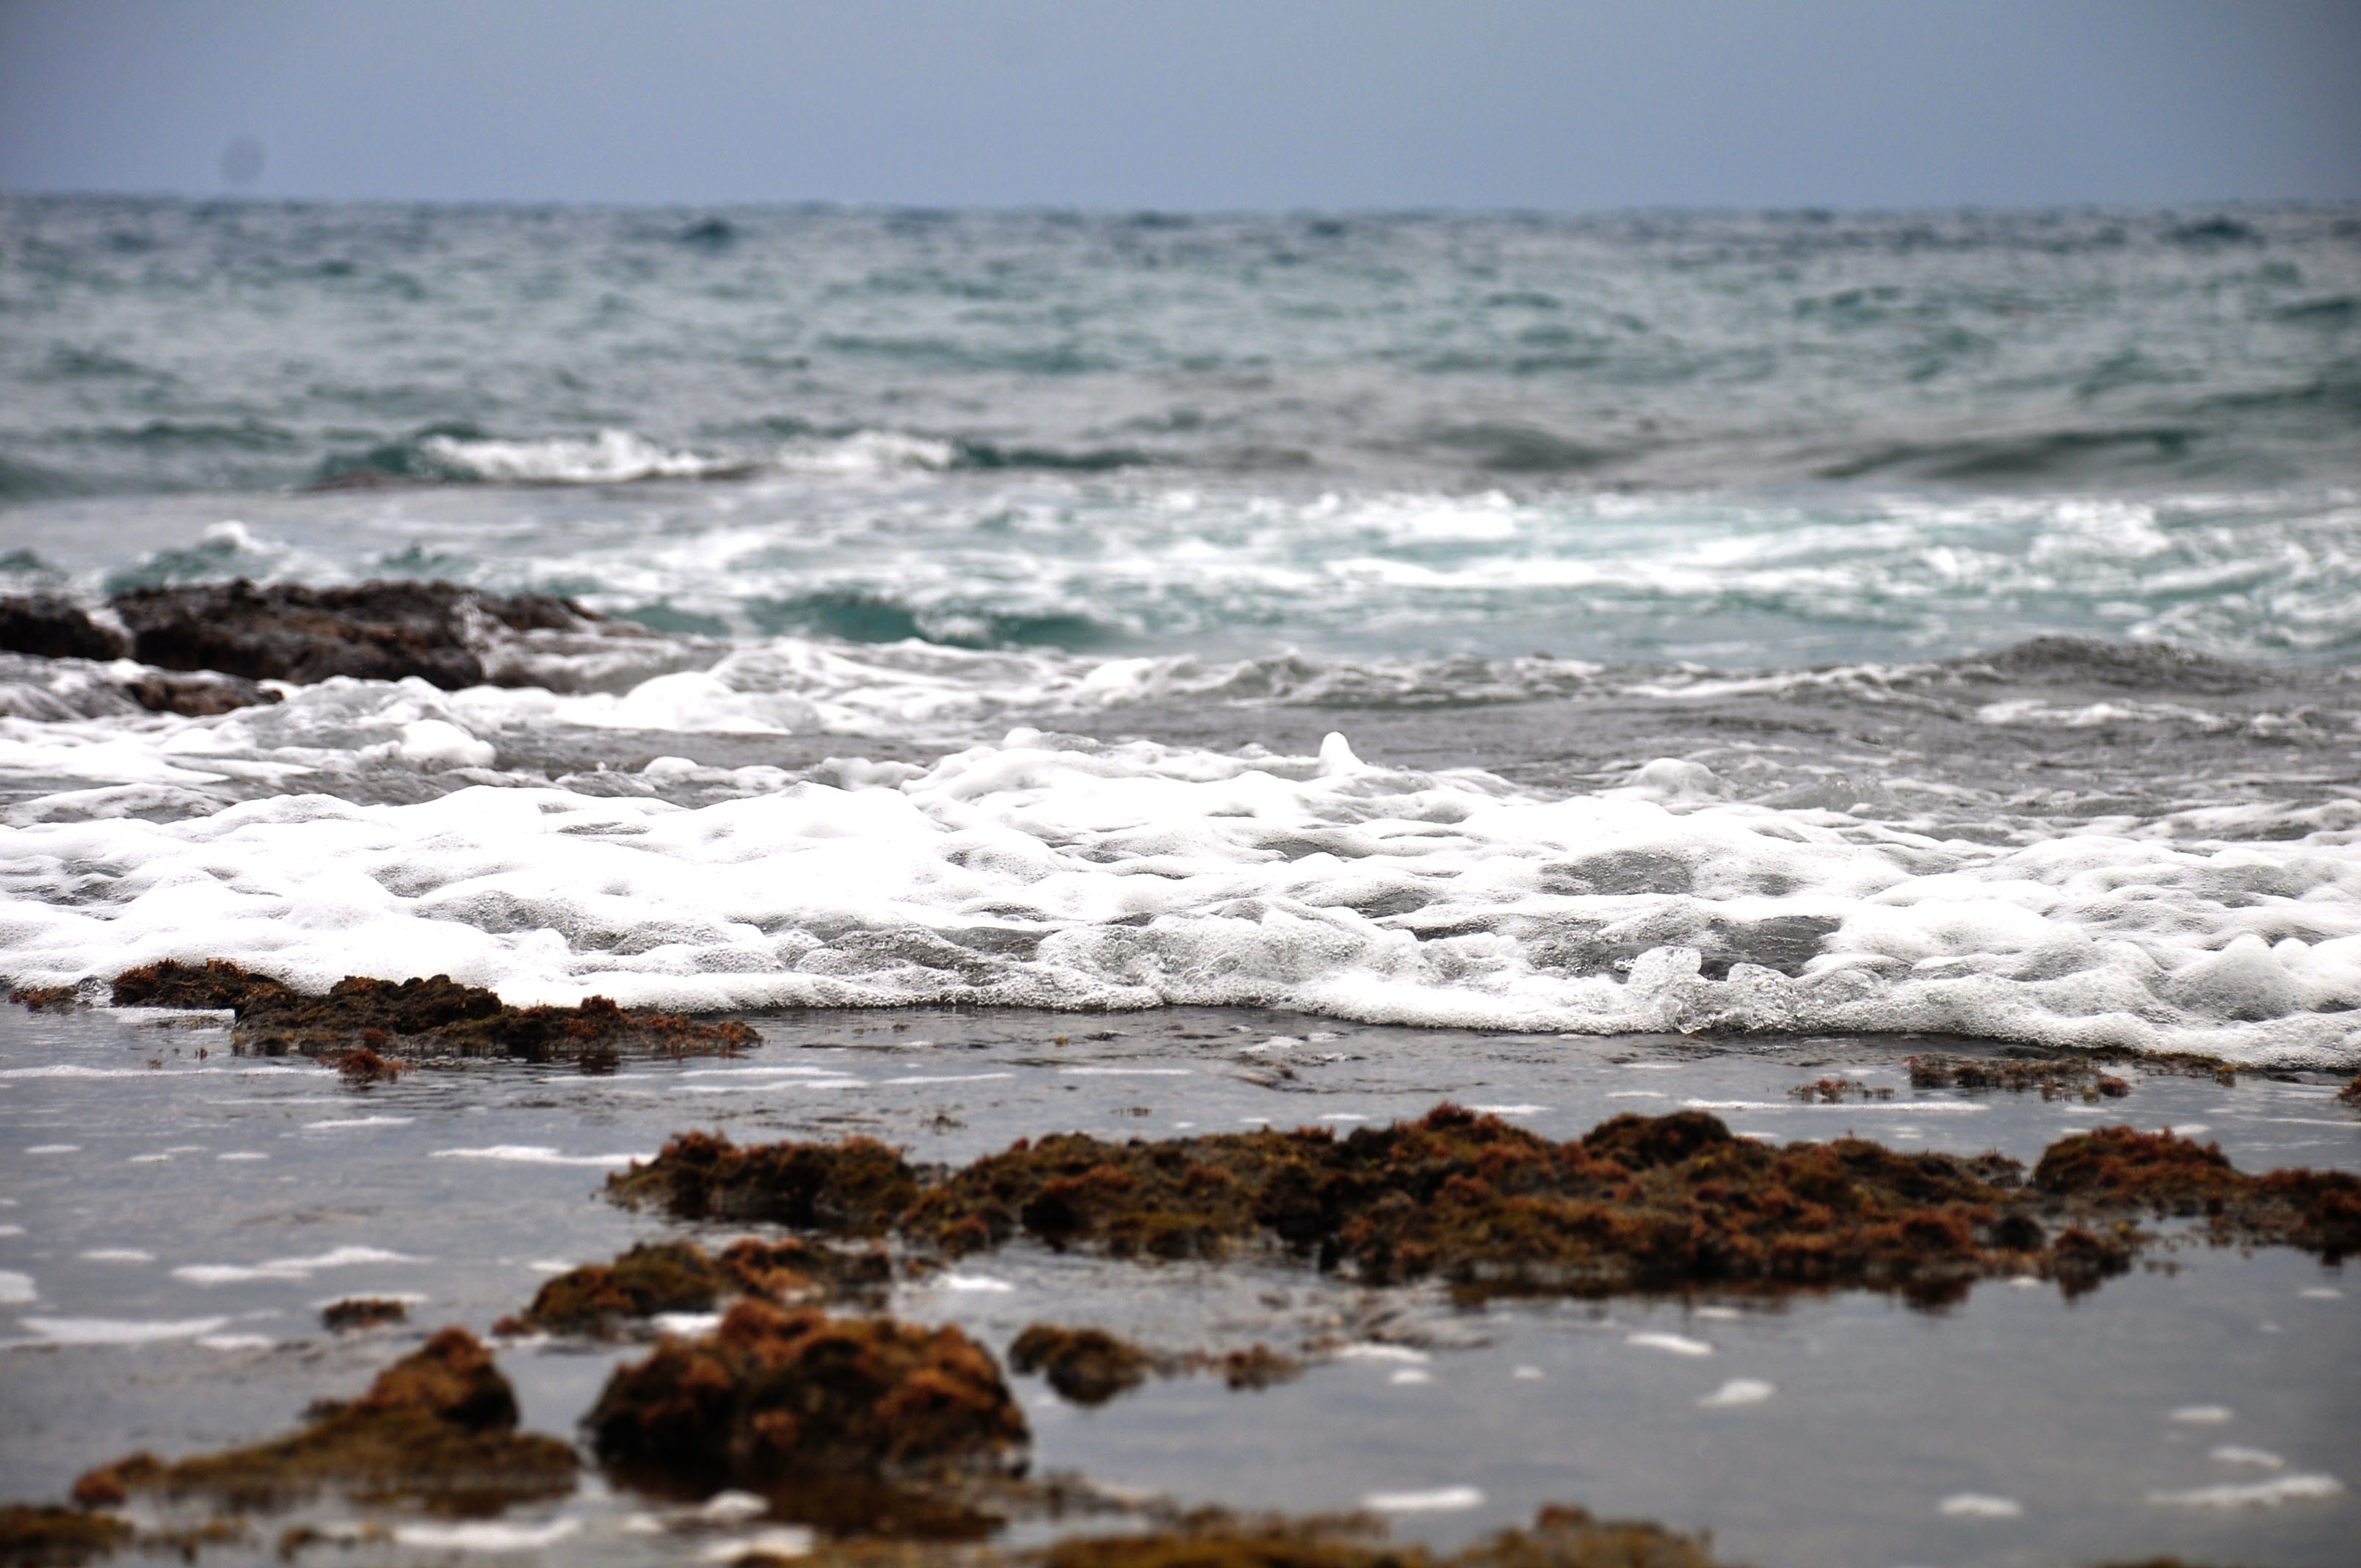
beach, sea, coast, water, sand, rock, ocean, horizon, shore, wave, material, body of water, wind wave